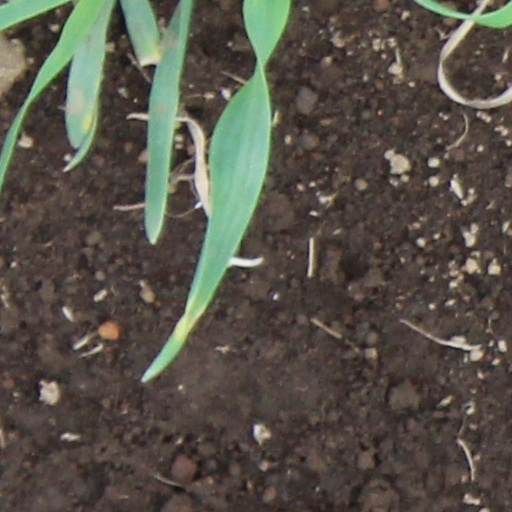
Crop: wheat